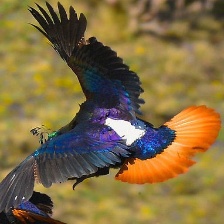
Species: HIMALAYAN MONAL
Scientific name: LOPHOPHORUS IMPEJANUS